Opole Voivodeship

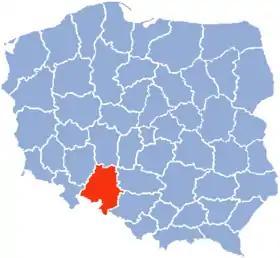
Opole Voivodeship 1975–1999.

Opole Voivodeship was also a unit of administrative division and local government in Poland between 1975 and 1998.